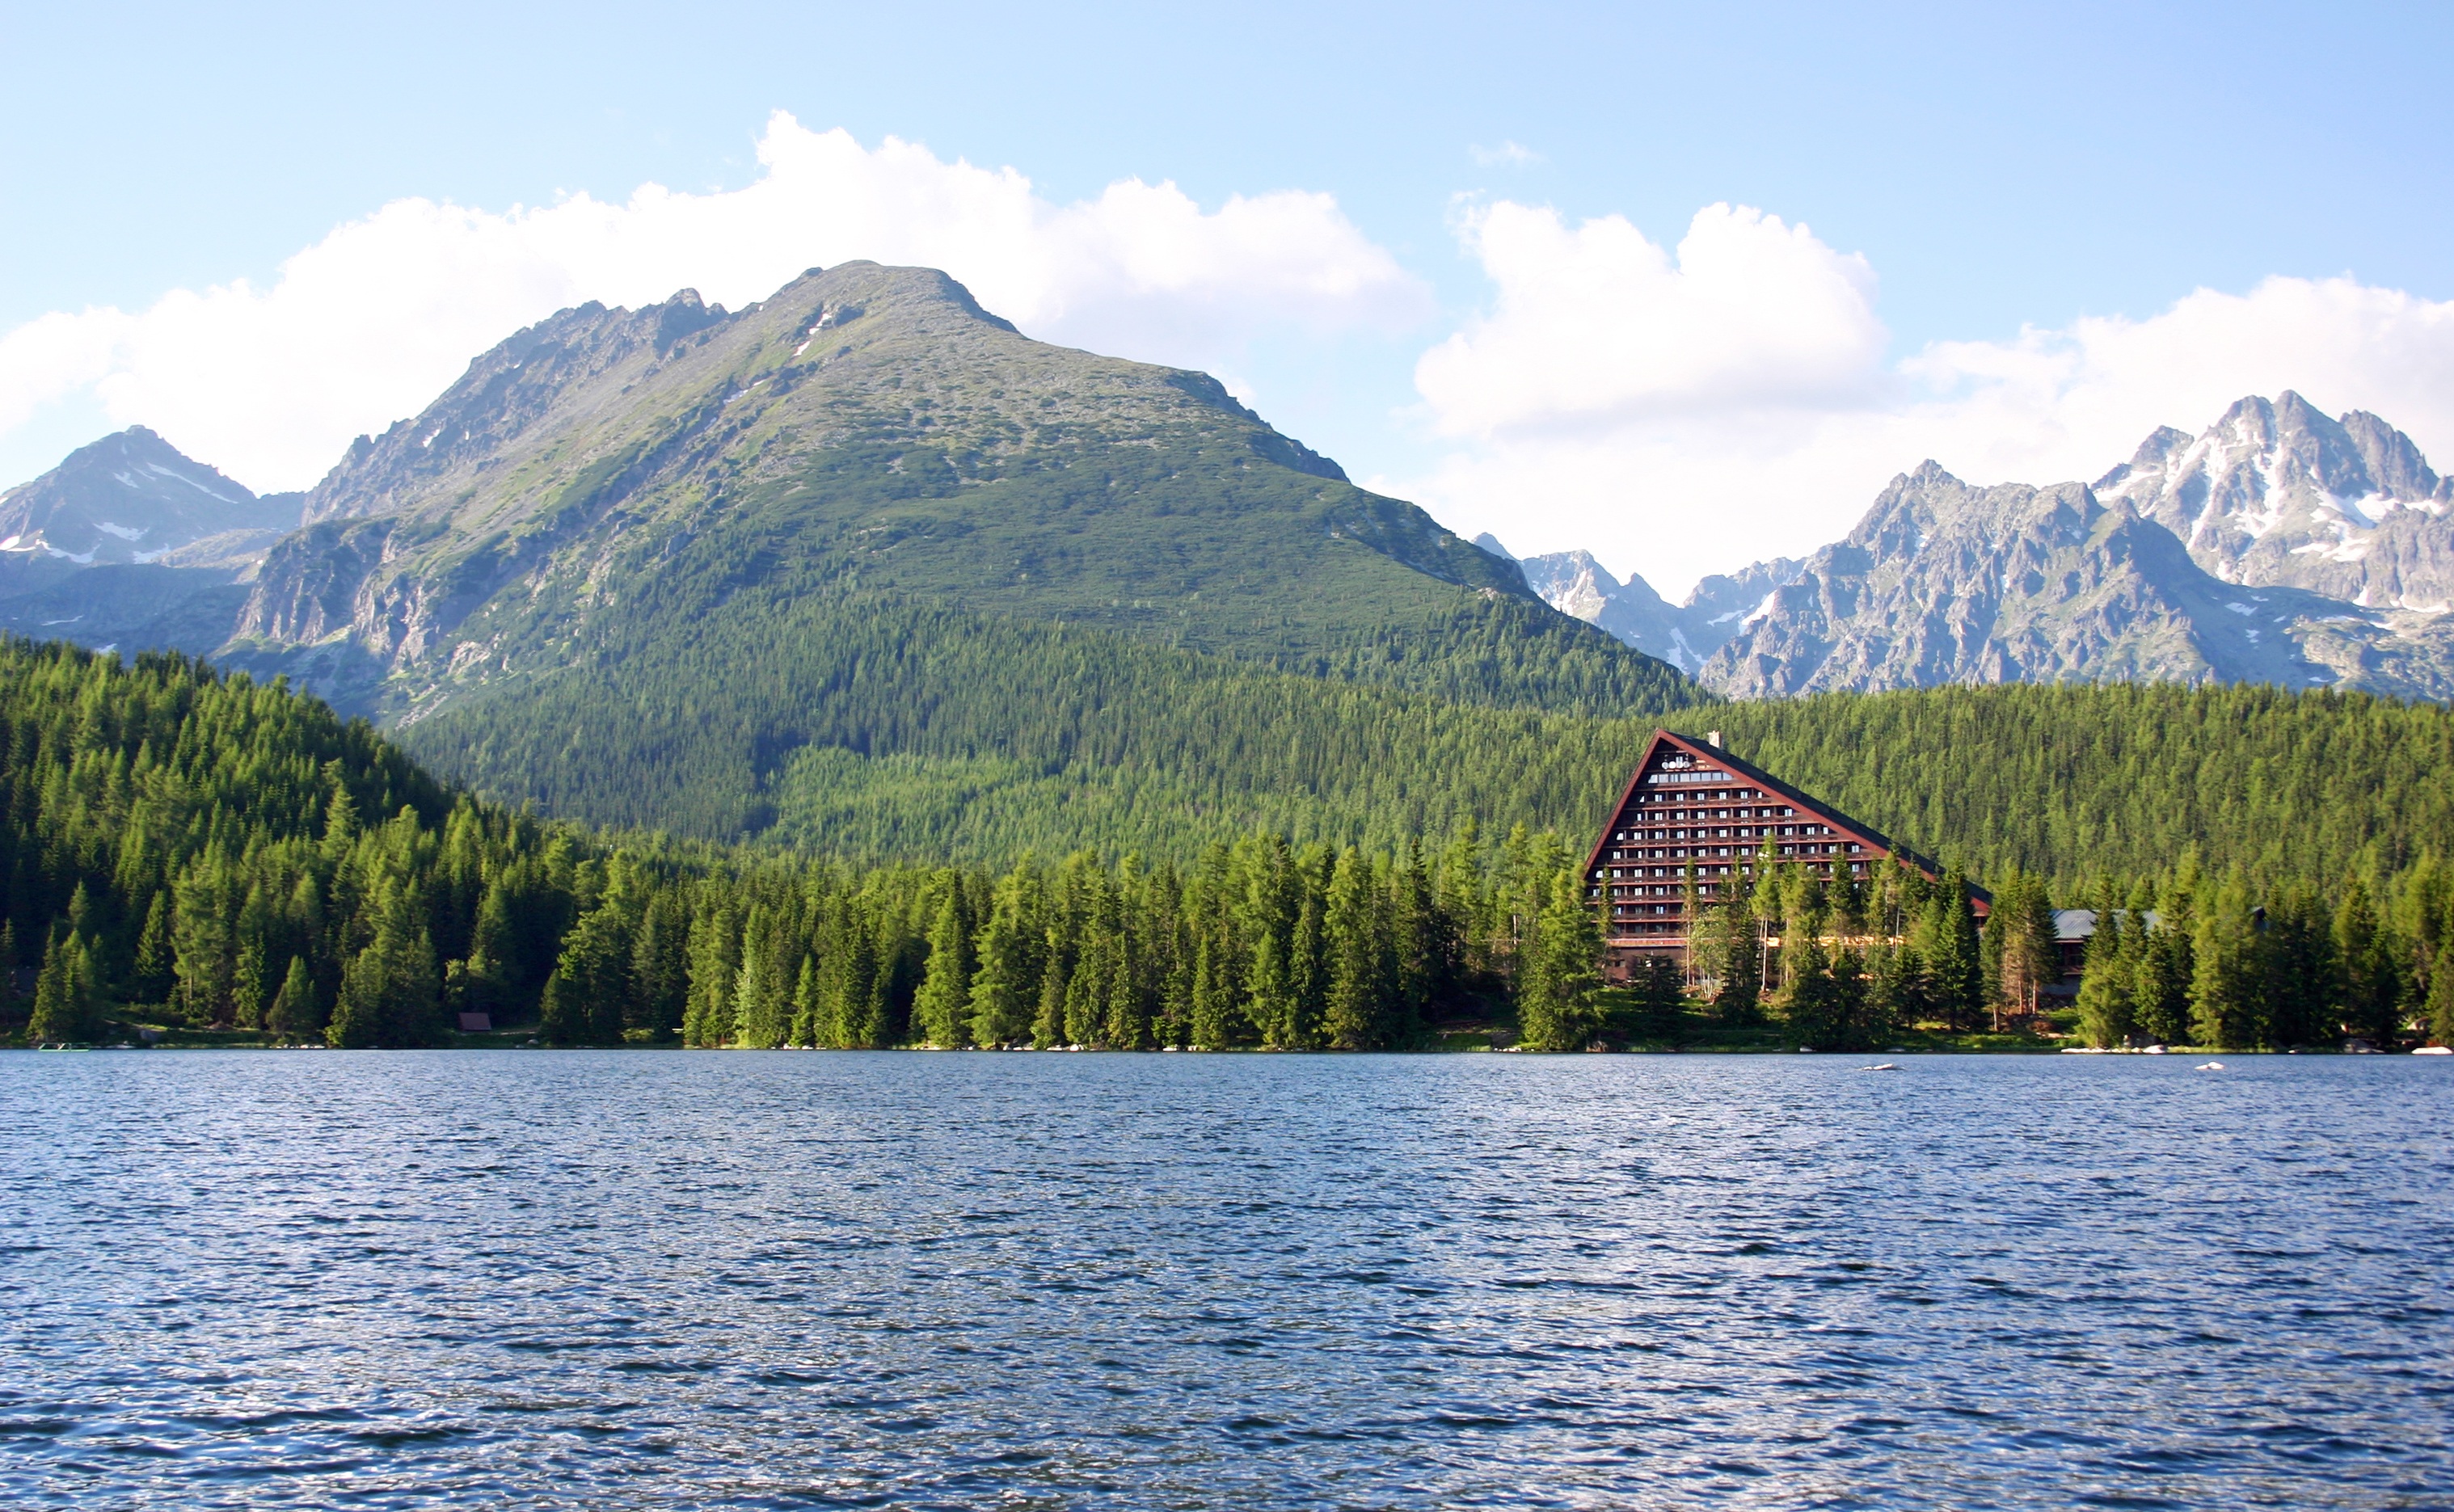
water, nature, wilderness, mountain, lake, mountain range, summer, reflection, fjord, reservoir, hotel, mountains, alps, fell, loch, slovakia, landform, tarn, vysok tatry, strba tarn, geographical feature, mountainous landforms